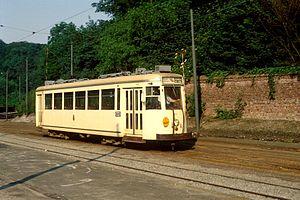
Mots-clés
La Société nationale des chemins de fer vicinaux ou en néerlandais : Nationale Maatschappij van Buurtspoorwegen, était, en Belgique, la société publique qui reçut dès 1885 pour mission d'établir, à la demande des autorités publiques, des lignes de chemin de fer d'intérêt local ou de tramways sur l'ensemble du territoire belge afin d'offrir un service public de transport nécessaire à la population et à l'activité économique du pays. Un grand réseau de transport public allait rapidement se développer avant la Première Guerre mondiale et évoluer jusqu'à nos jours en délaissant le transport de marchandises, prépondérant aux origines, pour le seul transport de voyageurs et la plupart des lignes de chemin de fer au profit de lignes d'autobus.